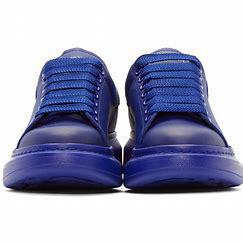
Brand: alexander
Model: mcqueen Oversized